Gurs internment camp

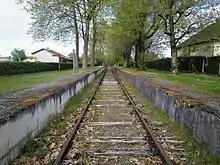
Memorial to the deportees

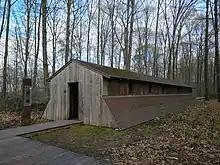
Replica of internment barracks

Once the program for the eradication of the Jews was put into motion in the camps in German-occupied Poland, the Vichy regime turned over the 5,500 Jews who were located in Gurs to the Nazis. On 18 July 1942, the SS captain, Theodor Dannecker, inspected the camp and then ordered that they prepare themselves to be transported to Eastern Europe. Beginning on August 6, they were sent in convoys to the Drancy deportation camp, on the outskirts of Paris, and later many were murdered in extermination camps. The majority of them were sent to Auschwitz.